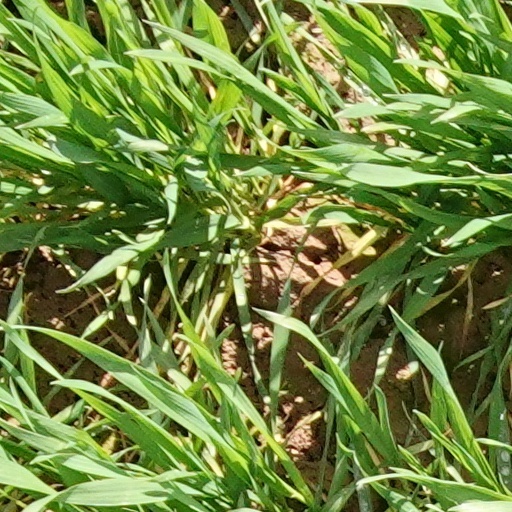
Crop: wheat